Mattia Gavazzi

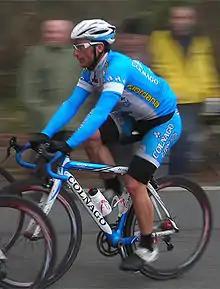

Mattia Gavazzi (born 14 June 1983) is an Italian former road cyclist, who competed professionally between 2006 and 2016 for teams , , , , , and two spells with . In April 2010, Gavazzi was suspended by the Union Cycliste Internationale following a positive doping control for cocaine. He made his comeback in the 2013 Tour de San Luis. He is a specialist sprinter.